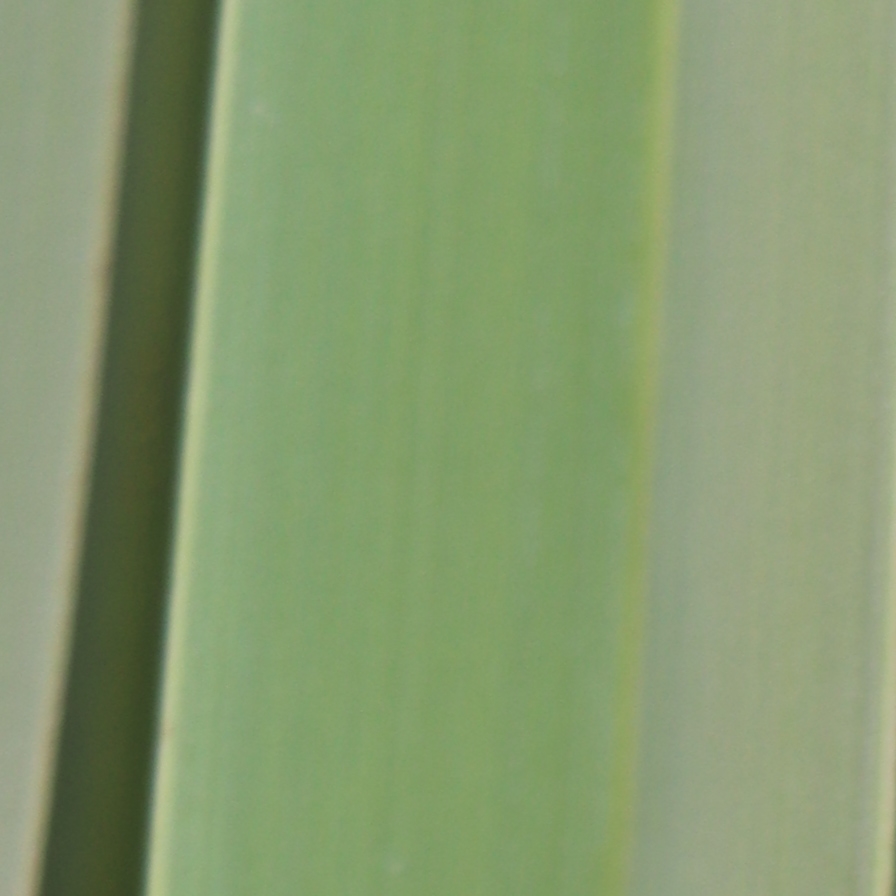
Label: Healthy